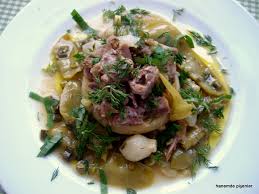
Yemek: enginar